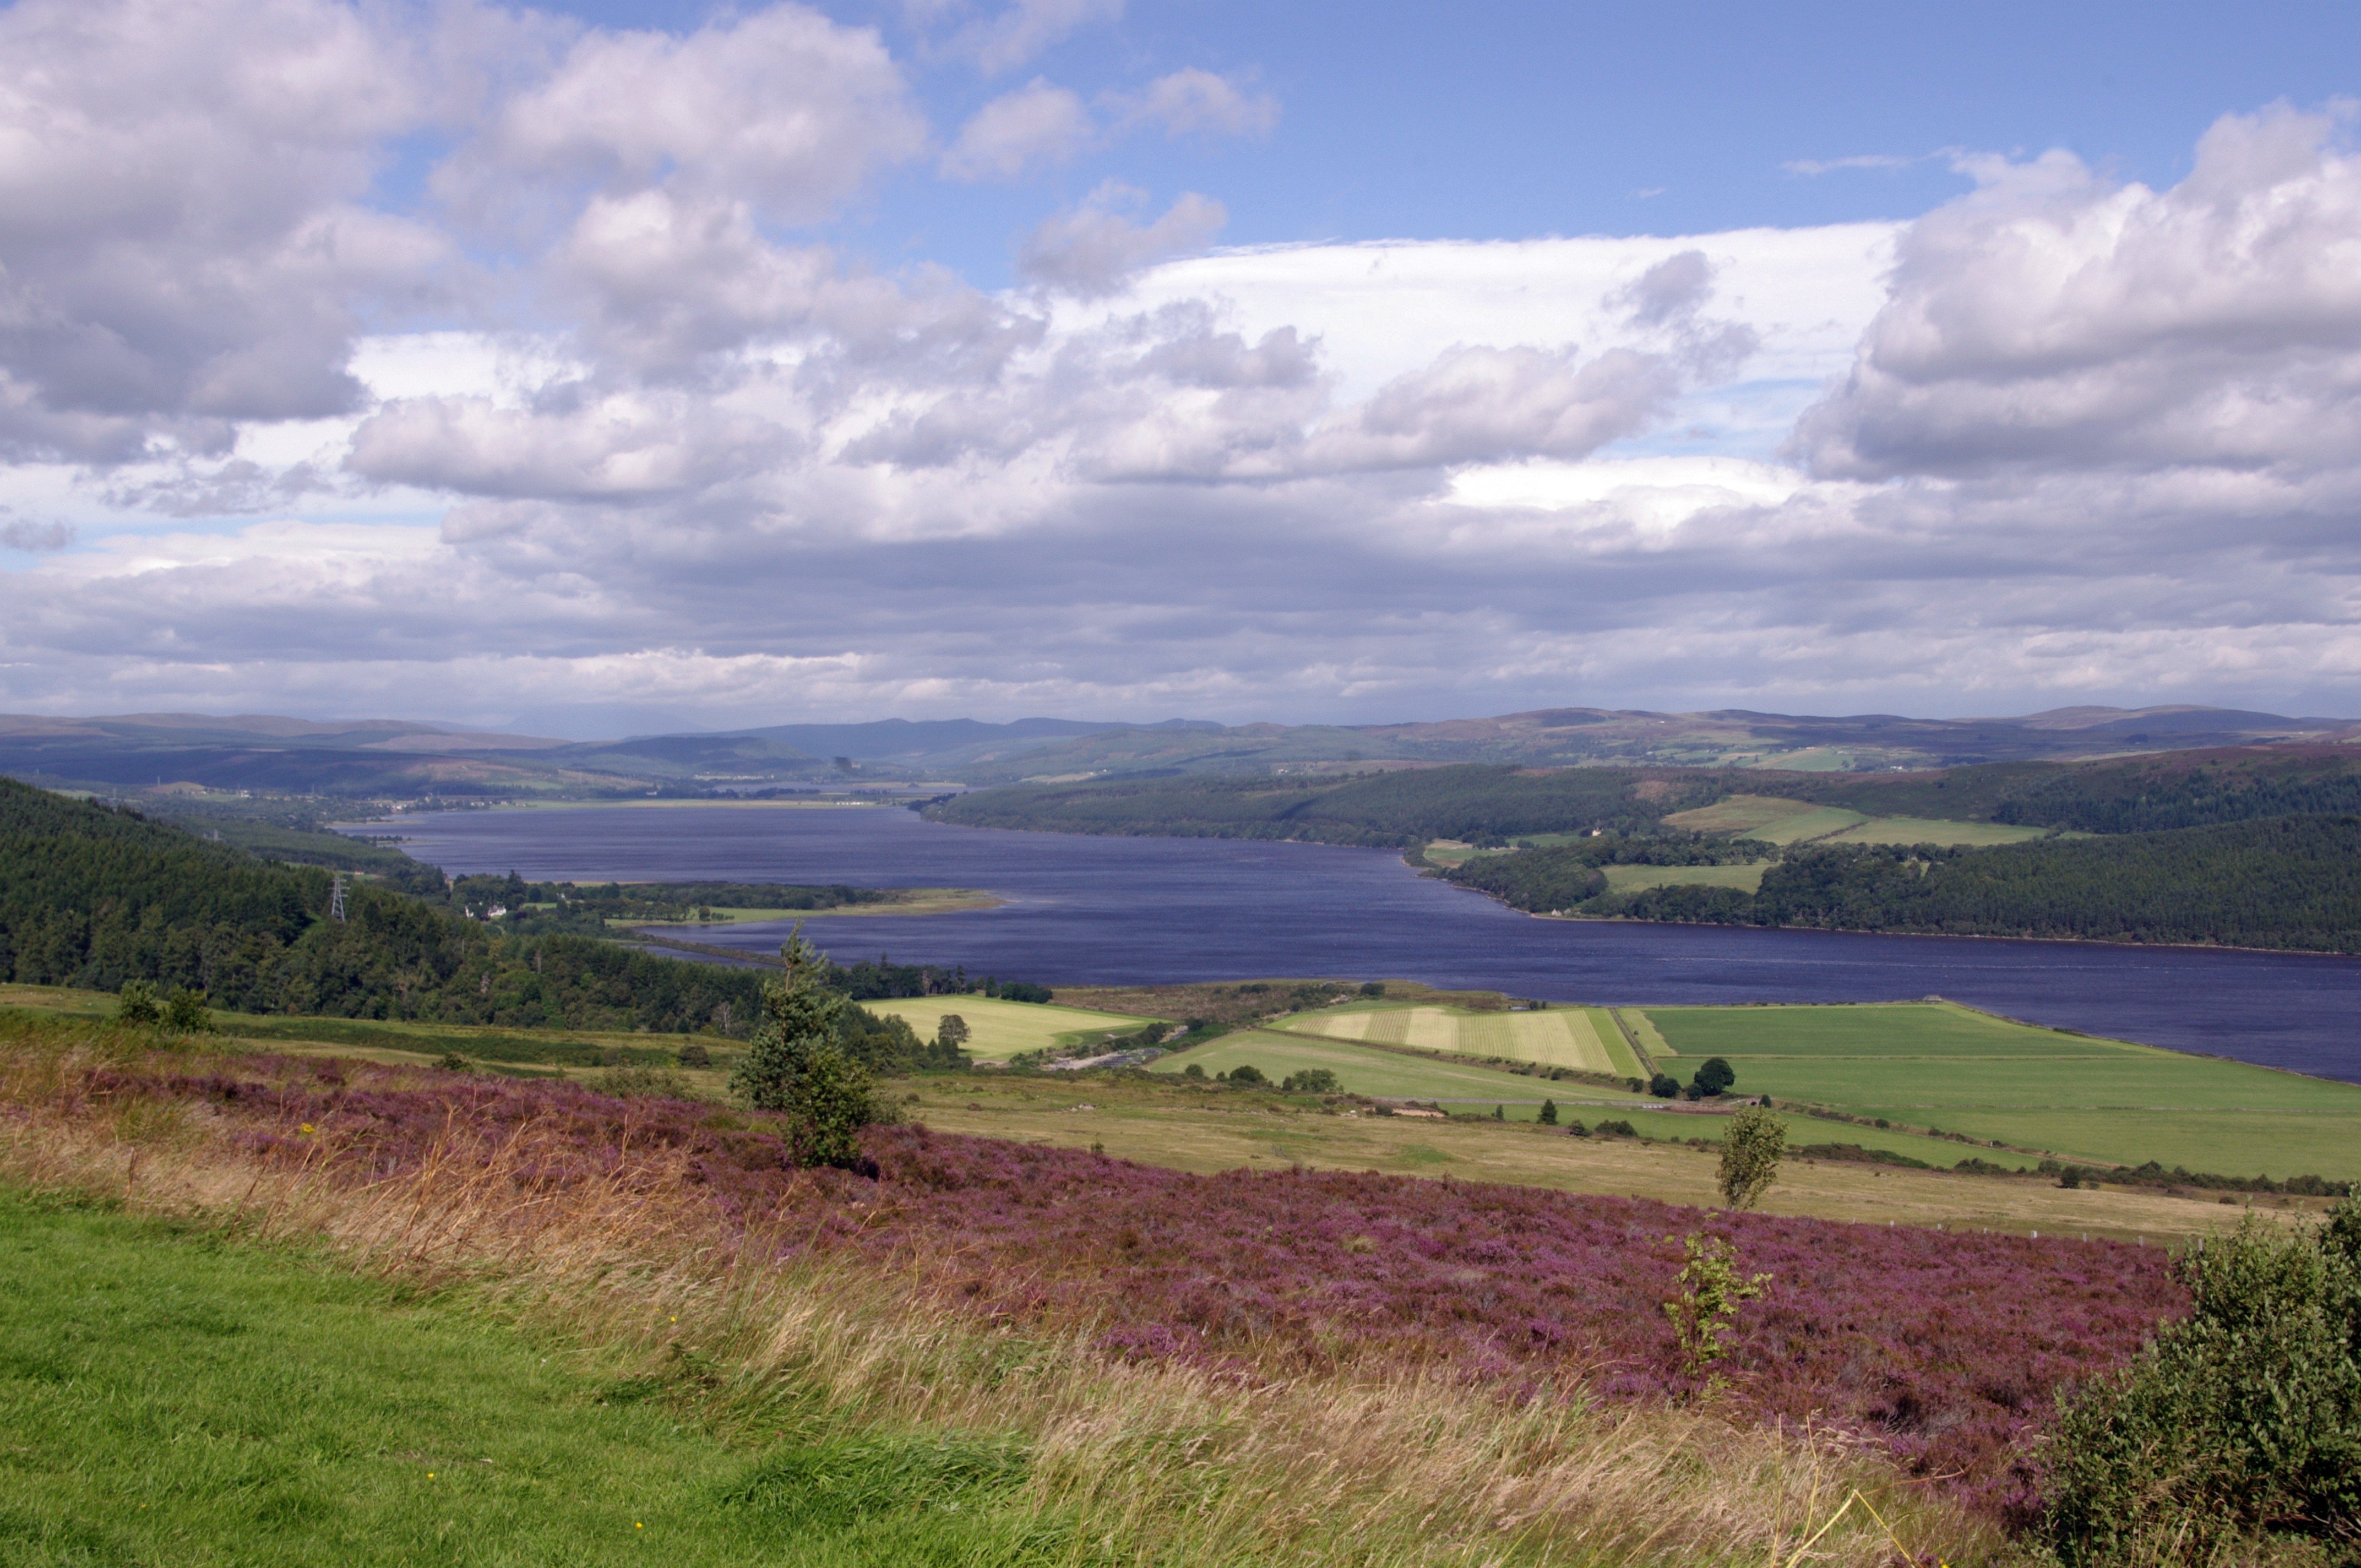
landscape, grass, horizon, marsh, wilderness, mountain, cloud, field, meadow, prairie, hill, lake, valley, mountain range, pasture, reservoir, highland, ridge, plain, grassland, wetland, plateau, scotland, fell, habitat, loch, ecosystem, united kingdom, steppe, rural area, landform, natural environment, geographical feature, mountainous landforms, north scotland